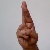
The image shows a hand gesture representing the letter 'R' in Indian Sign Language.